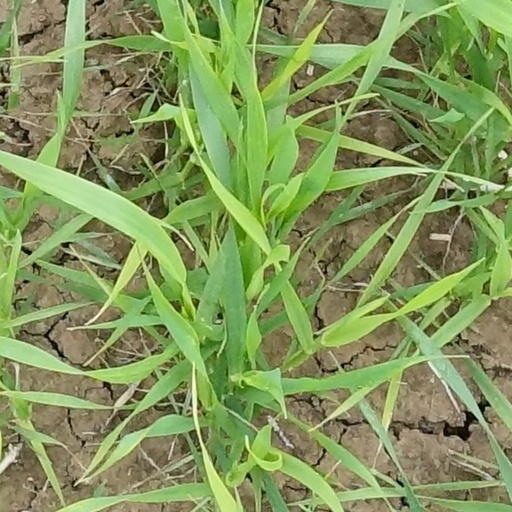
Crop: wheat